Emily Harold

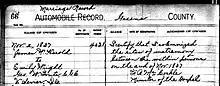
A 20th-century transcription of the Greene County marriage records shows that the Harold–Wright wedding ceremony was officiated by a McCorkle, and the marriage was recorded by Valentine Sevier, father of David Sevier

In any case, according to Knoxville newspaper accounts, one Sunday in late April 1872, the Greeneville town postmaster, a merchant and tailor named James W. Harold, received an anonymous letter that asserted that his wife of 35 years had been seduced by Johnson. By one telling, Andrew Johnson and Emily Harold had "had improper intercourse with each other for some time." Their assignations were said to take place in Johnson's library, which was adjacent to his old tailor shop, which was, in turn, adjacent to the home of the Harolds. The Johnsons and the Harolds lived "for many years past, within a few steps of each other." In addition to being neighbors, Harold and Johnson apparently had once been business partners during Johnson's tailoring days. According to one account, "Mr. Harold and Mr. Johnson had been personal and warm friends for more than 30 years." Emily Wright Harold was also said to have been a close friend of Johnson's wife, Eliza McCardle Johnson. It should perhaps be noted that in the 19th century U.S. South there was an "indeterminacy" between "seduced" and "raped".